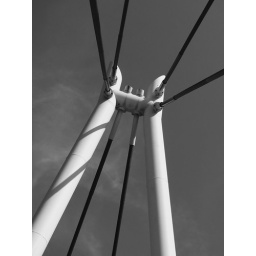
Architectural detail of a bridge against the sky, in black and white.